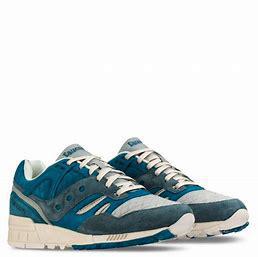
Brand: Saucony
Model: Grid SD